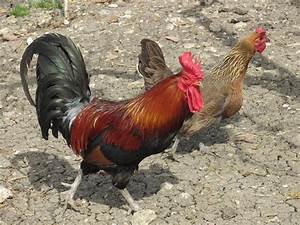
Label: chicken